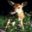
Label: deer